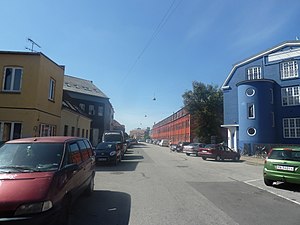
Aldersrogade
Aldersrogade set fra Vibenshus Runddel.
Aldersrogade er en gade på Ydre Østerbro og Ydre Nørrebro, primært beliggende i Haraldsgadekvarteret. Den starter ved Vibenshus Runddel på Østerbro og krydser skråt ind over Lersø Parkallé og til Haraldsgade. Indtil 1. august 2014 fortsatte gaden til Rovsingsgade, men denne vestligste del af Aldersrogade hedder nu Sigynsgade. Gaden ligger på den gamle Brudesengsmark.